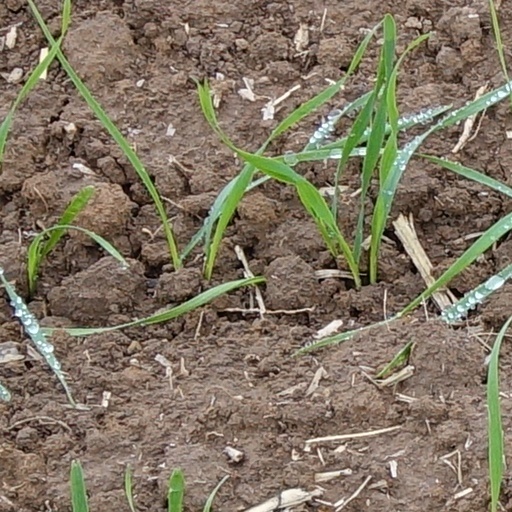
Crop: wheat